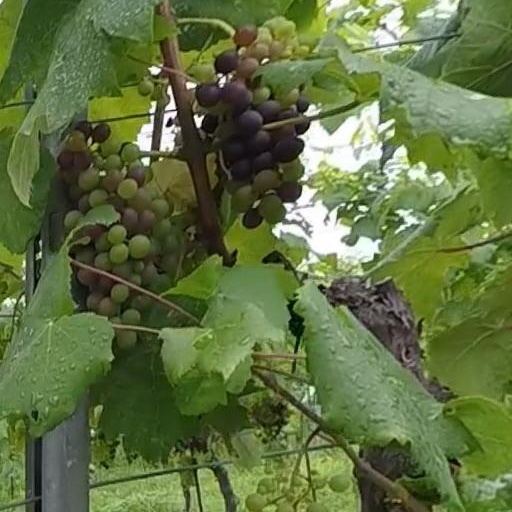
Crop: grape